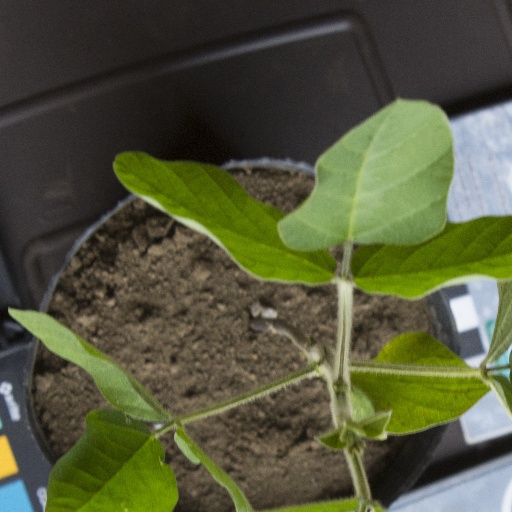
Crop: soybean